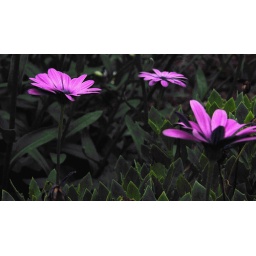
Lovely daisies growing in our flower bed